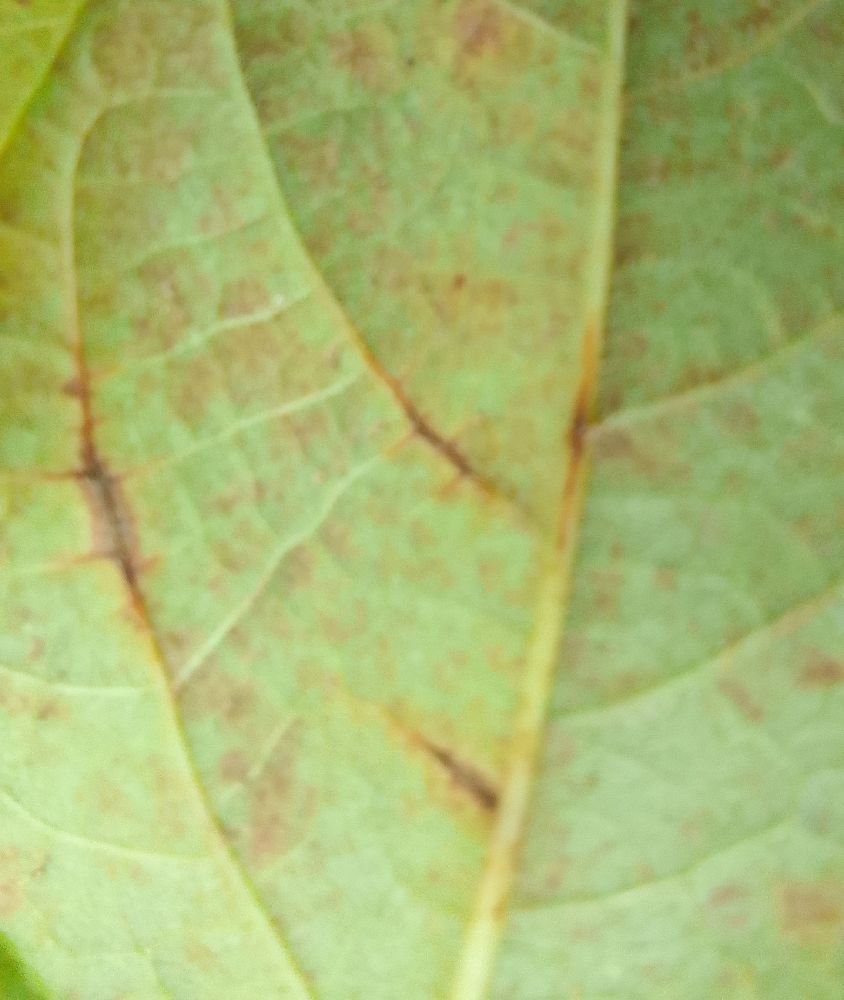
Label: anthracnose